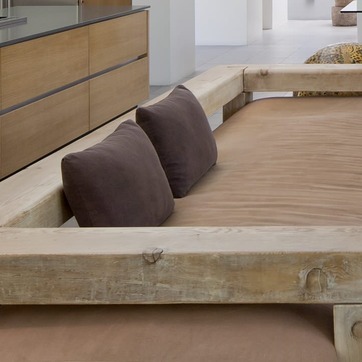
Material: fabric